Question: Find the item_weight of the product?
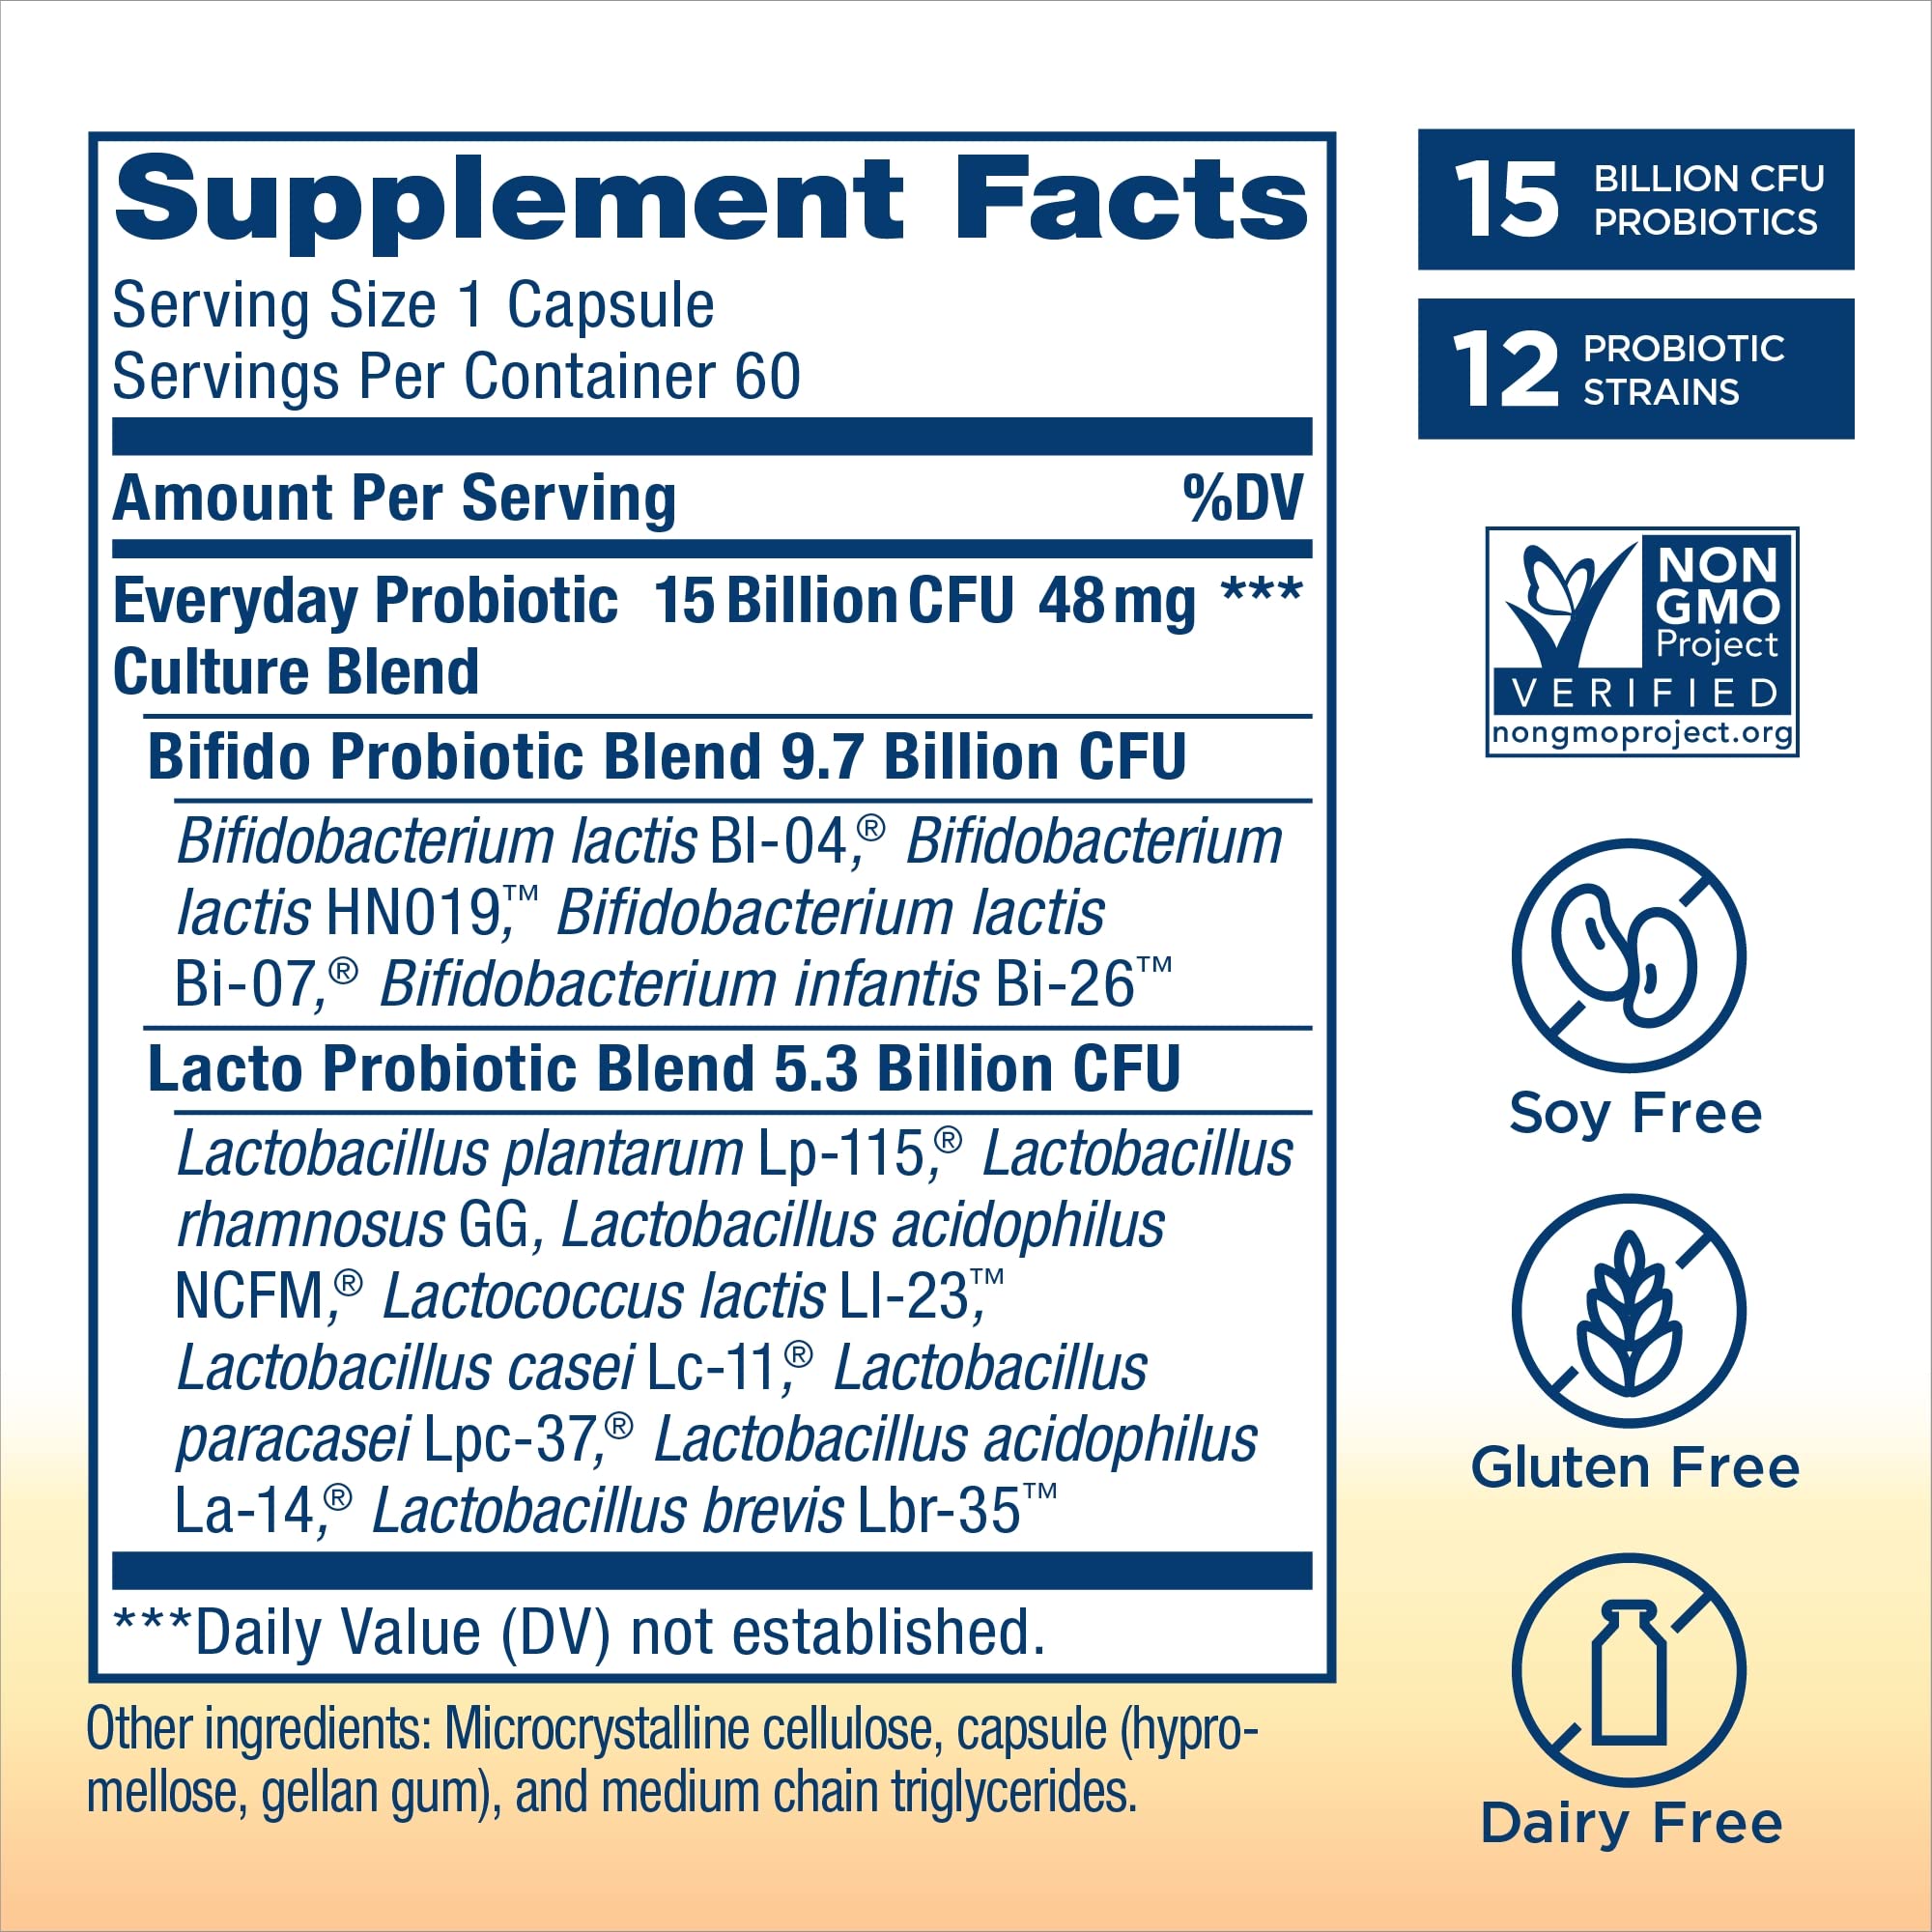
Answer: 48.0 milligram